Lmg-Pist 41/44

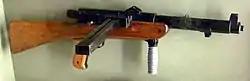
Furrer MP41/44 from another angle

The MP 41 was intended to increase the firepower of infantry units. In the fusilier group, it should be used for assault and close combat. From January 1943, 60 to 70 instead of the planned 600 units were produced and supplied to the troops once per month. The number of weapons delivered was insufficient, and they were expensive, complicated to disassemble and prone to contamination.